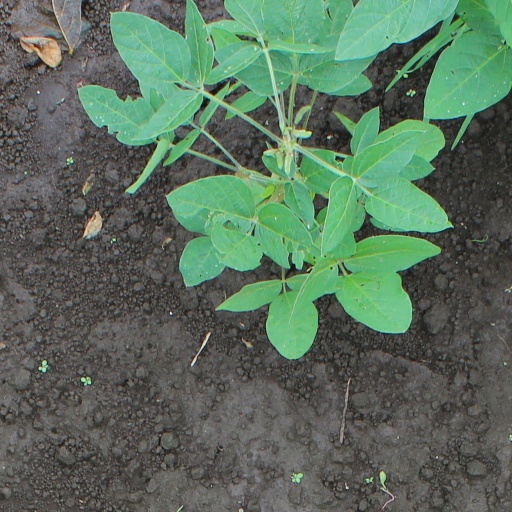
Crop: soybean